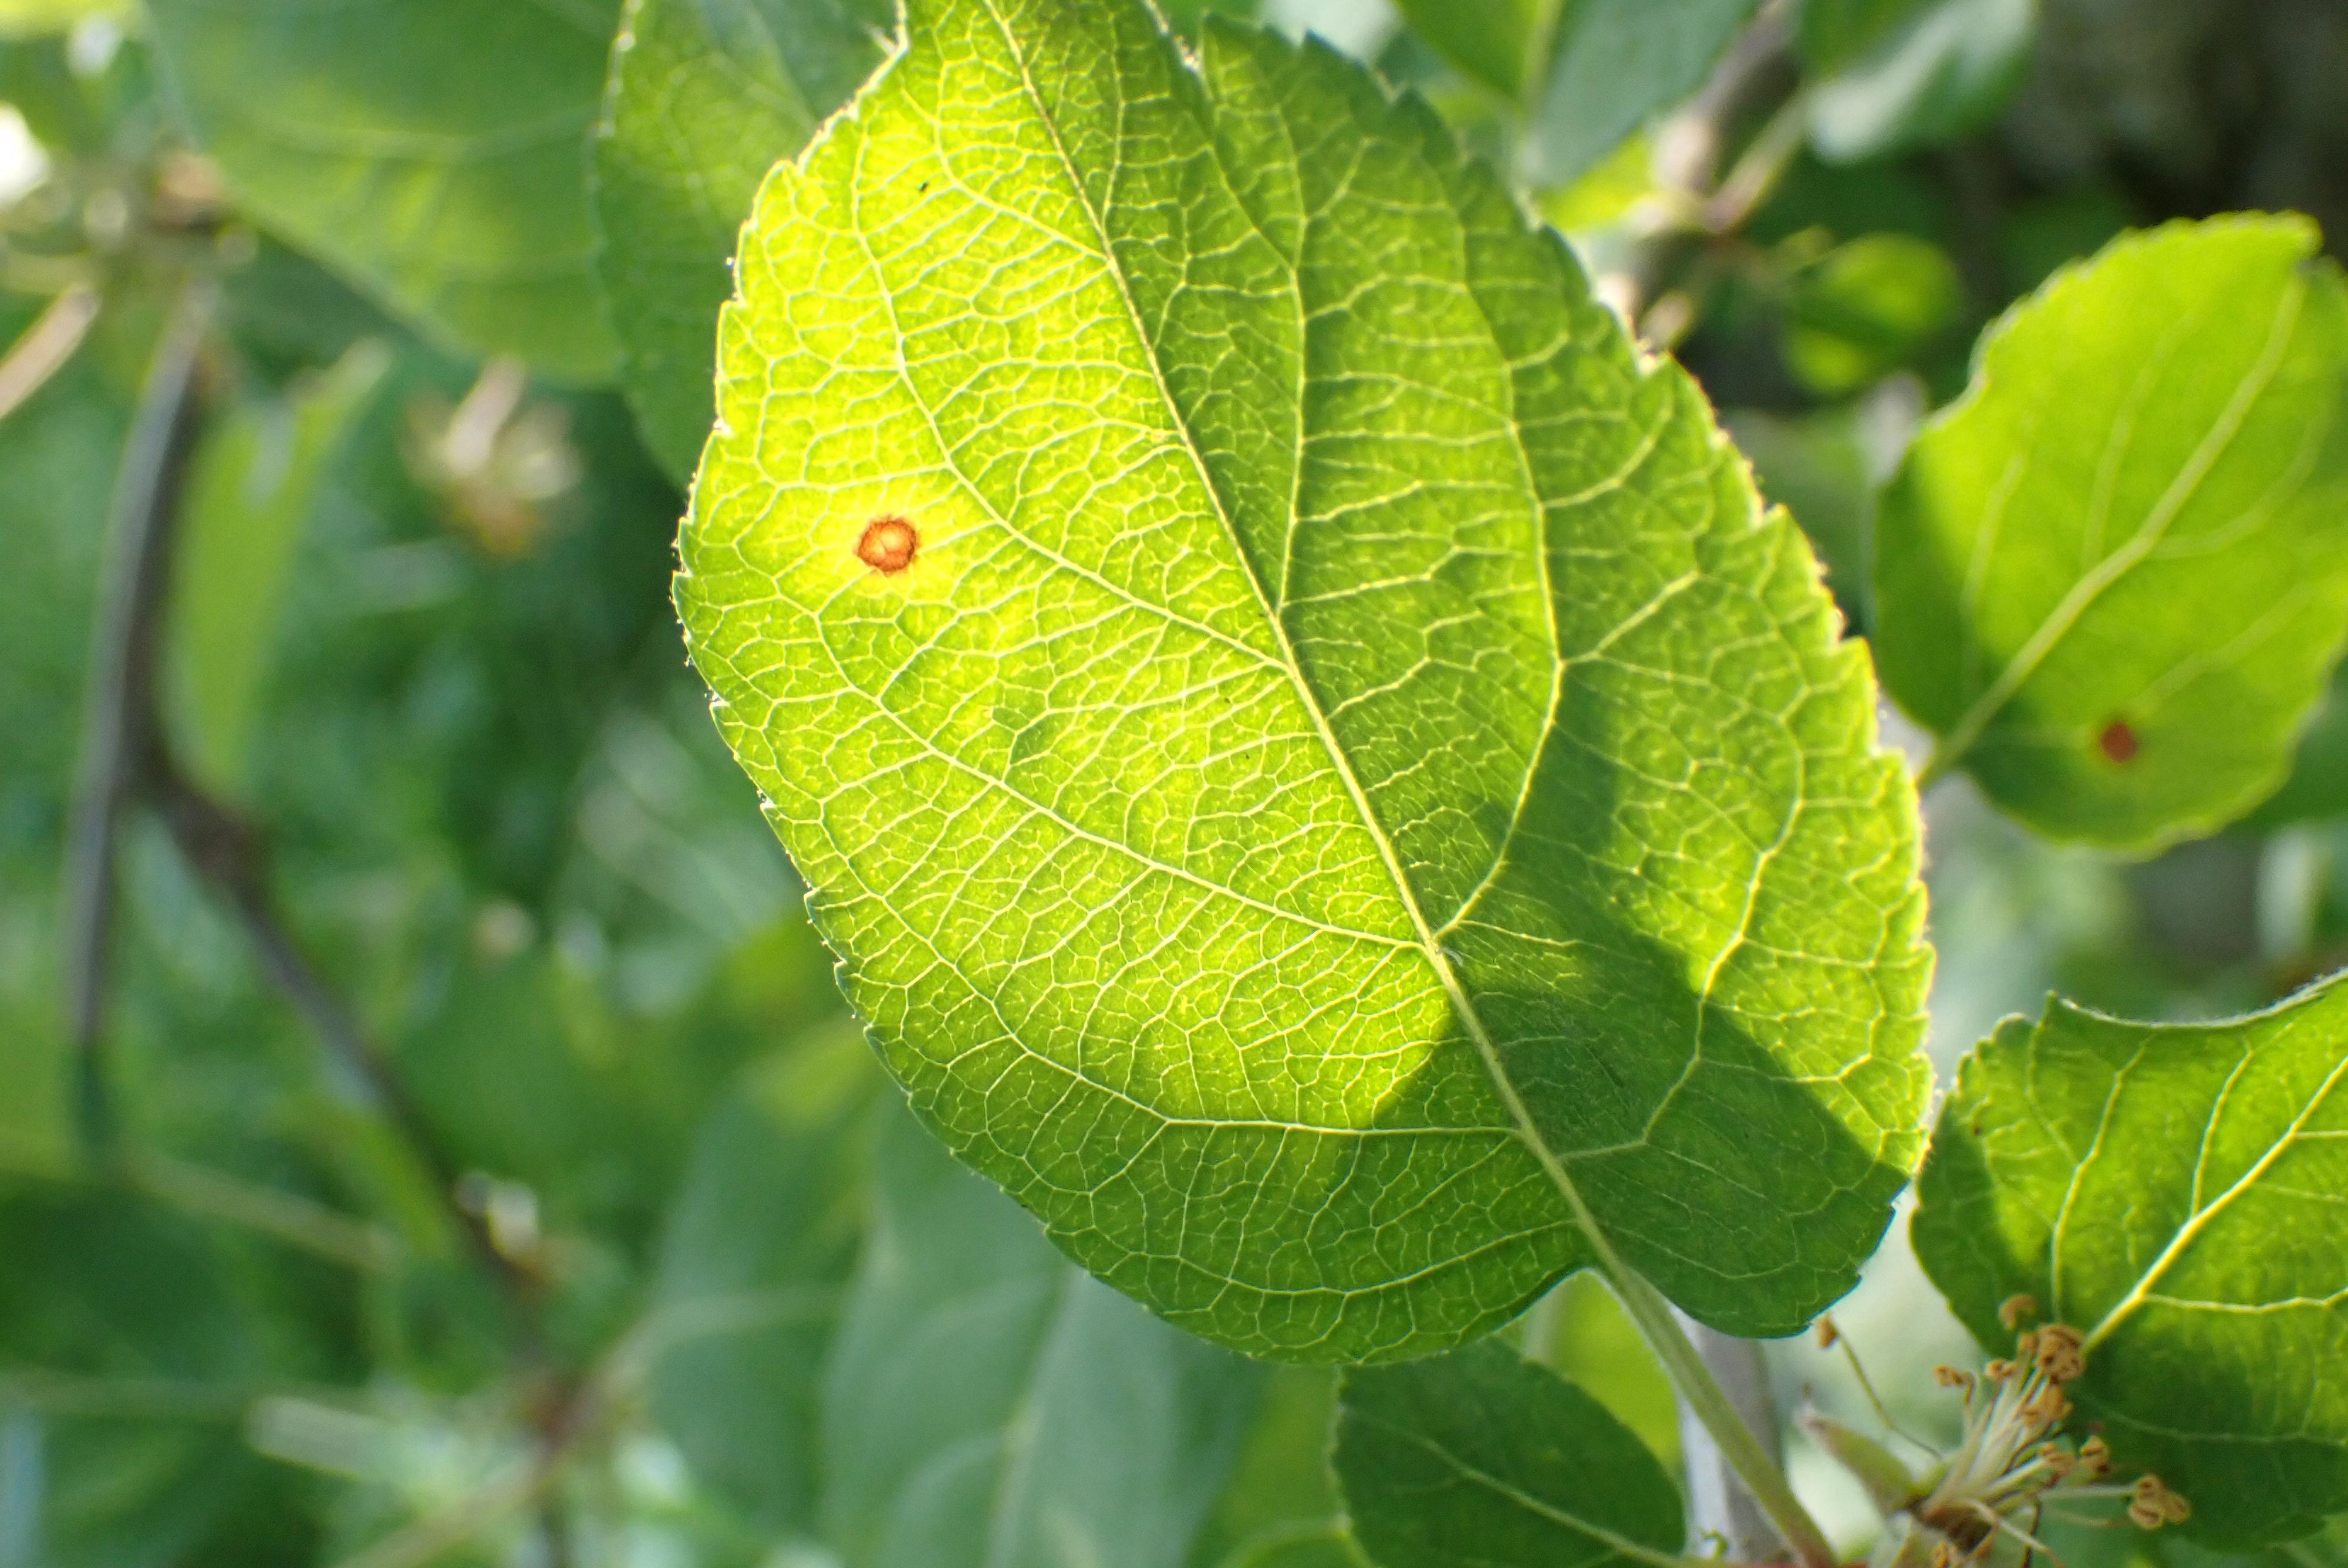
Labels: frog_eye_leaf_spot